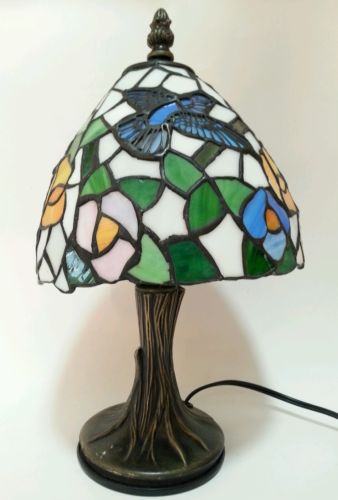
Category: lamp